Trackhouse Racing

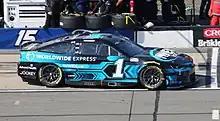
Ross Chastain in the No. 1 at Pocono Raceway in 2022

On August 3, 2021, the team announced that Ross Chastain would drive their second car, the No. 1, in 2022.